Answer in natural language. How many Chairs are visible in the scene? Choose between the following options: 4, 2, 2, 3 or 0
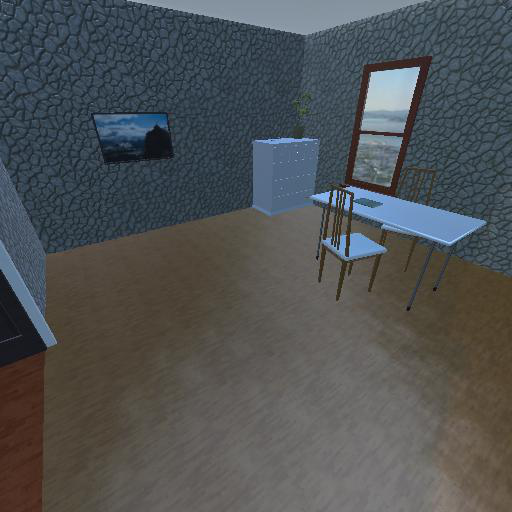
<answer>2</answer>